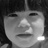
Emotion: neutral